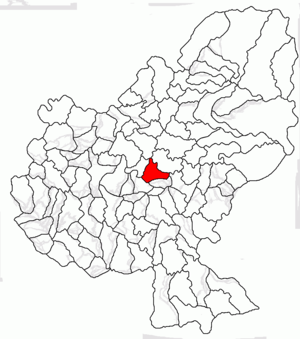
Sângeorgiu de Mureș ou Marosszentgyörgy en hongrois est une commune roumaine du județ de Mureș, dans la région historique de Transylvanie et dans la région de développement du Centre.